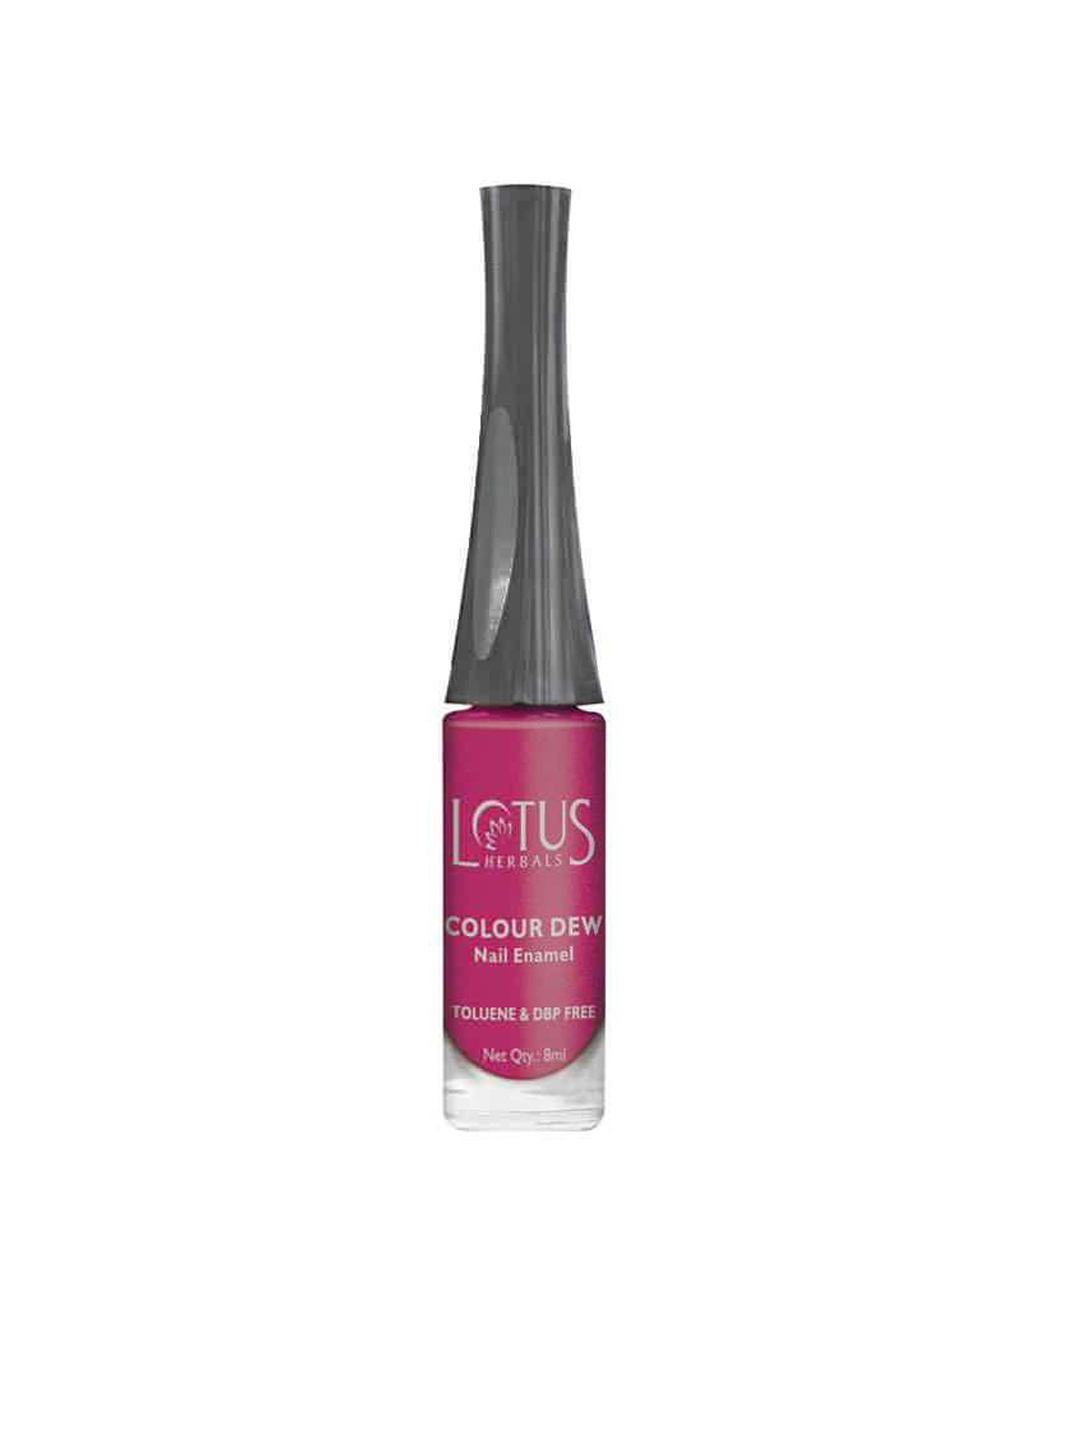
Lotus Herbals Colour Dew Playfull Pink Nail Polish 89
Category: Personal Care / Nails / Nail Polish
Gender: Women
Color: Pink
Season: Spring 2017
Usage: NA